Protein filament

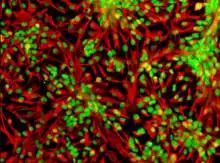
Human neural stem cells stained for Sox2, in green, and vimentin, in red. Vimentin is a type III intermediate filament (IF) protein.

Intermediate filaments are part of the cytoskeleton structure found in most eukaryotic cells. An example of an intermediate filament is a Neurofilament. They provide support for the structure of the axon and are a major part of the cytoskeleton. Intermediate filaments contain an average diameter of 10 nm, which is smaller than that of microtubules, but larger than that of microfilaments. These 10 nm filaments are made up of polypeptide chains, which belong to the same family as intermediate filaments. Intermediate filaments are not involved with the direct movement of cells unlike microtubules and microfilaments. Intermediate filaments can play a role in cell communication in a process known as crosstalk. This cross talk has the potential to help with the mechanosensing. This mechanosensing can help protect the cell during cellular migration within the body. They can also help with the linkage of actin and microtubules to the cytoskeleton which will lead to the eventual movement and division of cells. Lastly these intermediate filaments have the ability to help with vascular permeability through organizing continuous adherens junctions through plectin cross-linking.